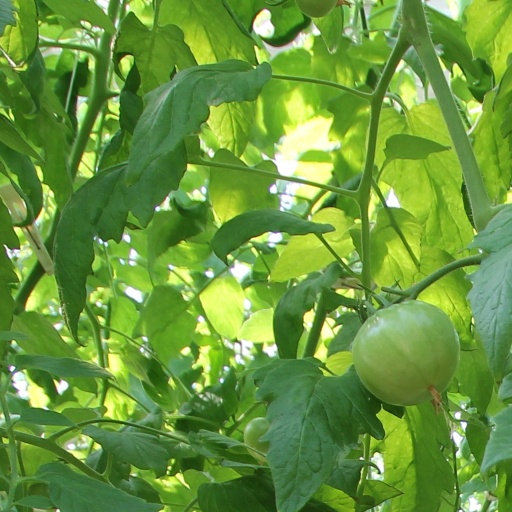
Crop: tomato